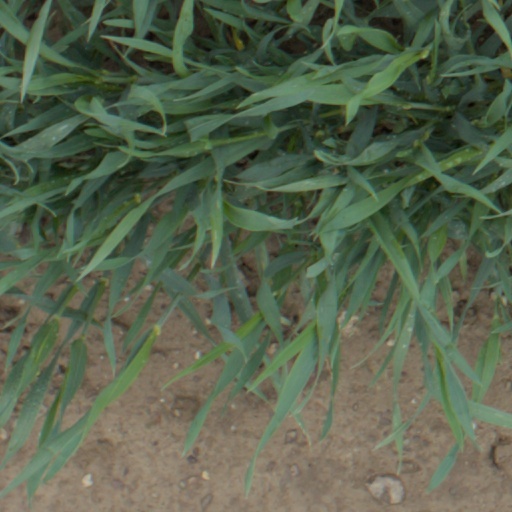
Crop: wheat